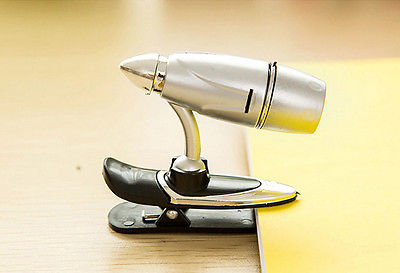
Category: lamp